Terror by Night

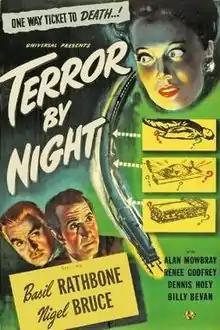
Promotional film poster

Terror by Night is a 1946 Sherlock Holmes crime drama directed by Roy William Neill and starring Basil Rathbone and Nigel Bruce. The story revolves around the theft of a famous diamond aboard a train.